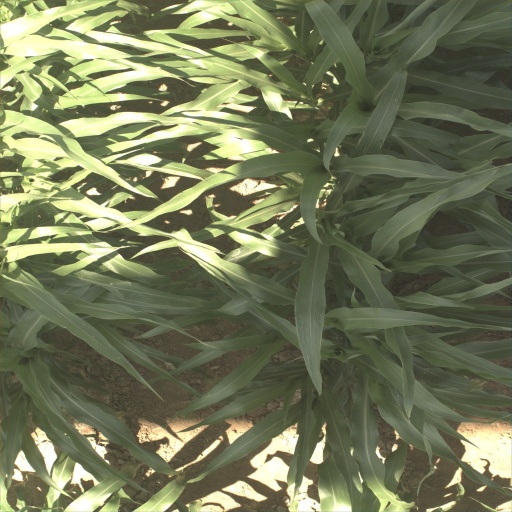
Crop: sorghum